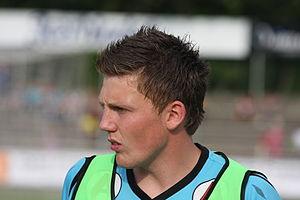
Anders Kristiansen, né le 17 mars 1990 à Stavanger, est un footballeur norvégien. Il évolue au poste de gardien de but à l'Union Saint-Gilloise.